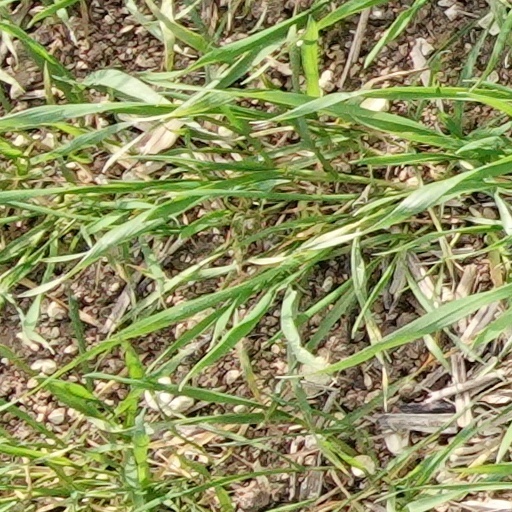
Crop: wheat